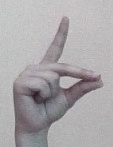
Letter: ta